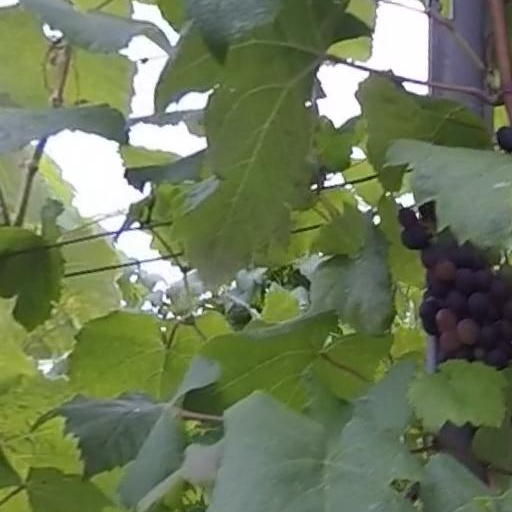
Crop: grape